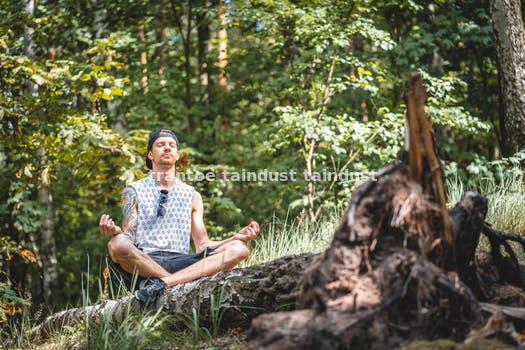
Label: Watermark